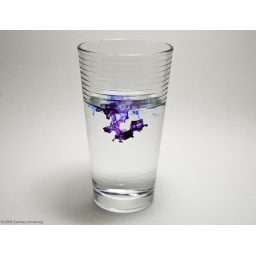
The color is modified in this photo. The original dye color is blue, as can be seen in the blue water photos